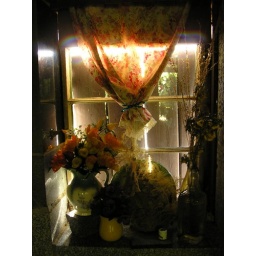
Every window in Nona's house is decorated with interesting nic-nacs